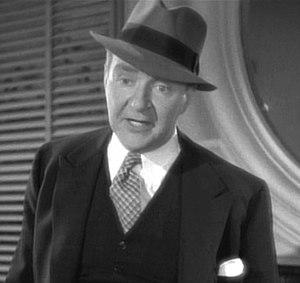
Edward Gargan, né le 17 juillet 1902 à New York, ville où il est mort le 19 février 1964, est un acteur américain.